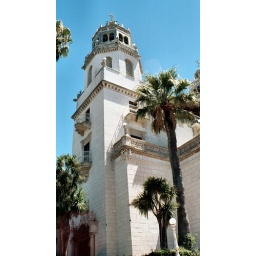
hearst castle - tower inspired by a church tower in Spain